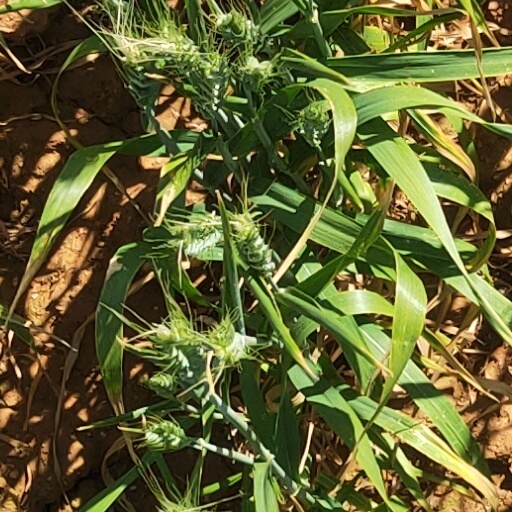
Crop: wheat